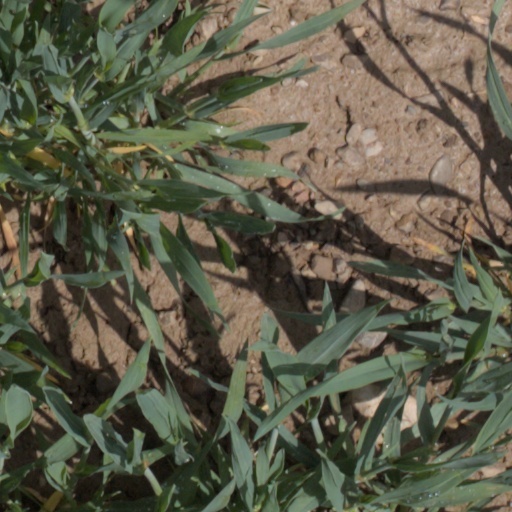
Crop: wheat